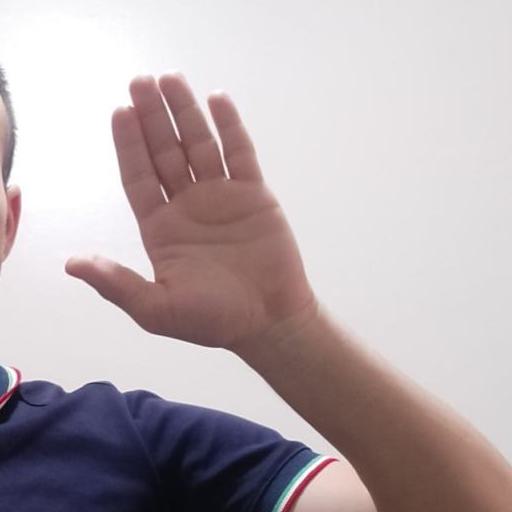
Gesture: stop